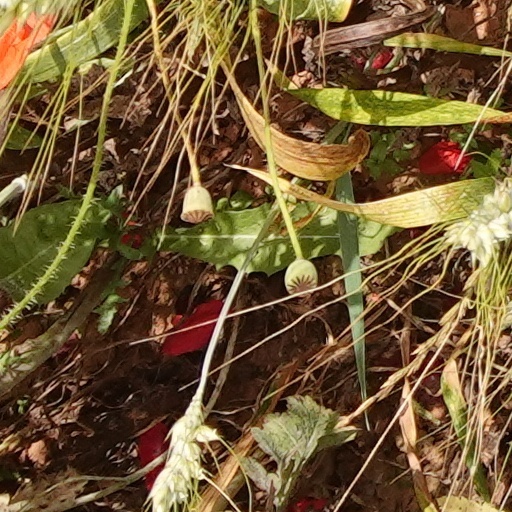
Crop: wheat